Cosmology

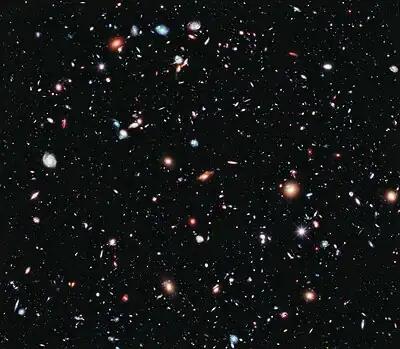
The Hubble eXtreme Deep Field (XDF) was completed in September 2012 and shows the farthest galaxies ever photographed at that time. Except for the few stars in the foreground (which are bright and easily recognizable because only they have diffraction spikes), every speck of light in the composite photo is an individual galaxy, some of them as old as 13.2 billion years; the observable universe is estimated to contain more than 2 trillion galaxies.

Cosmology is a branch of physics and metaphysics dealing with the nature of the universe, the cosmos. The term "cosmology" was first used in English in 1656 in Thomas Blount's "Glossographia", with the meaning of "a speaking of the world". In 1731, German philosopher Christian Wolff used the term cosmology in Latin ("cosmologia") to denote a branch of metaphysics that deals with the general nature of the physical world. Religious or mythological cosmology is a body of beliefs based on mythological, religious, and esoteric literature and traditions of creation myths and eschatology. In the science of astronomy, cosmology is concerned with the study of the chronology of the universe.